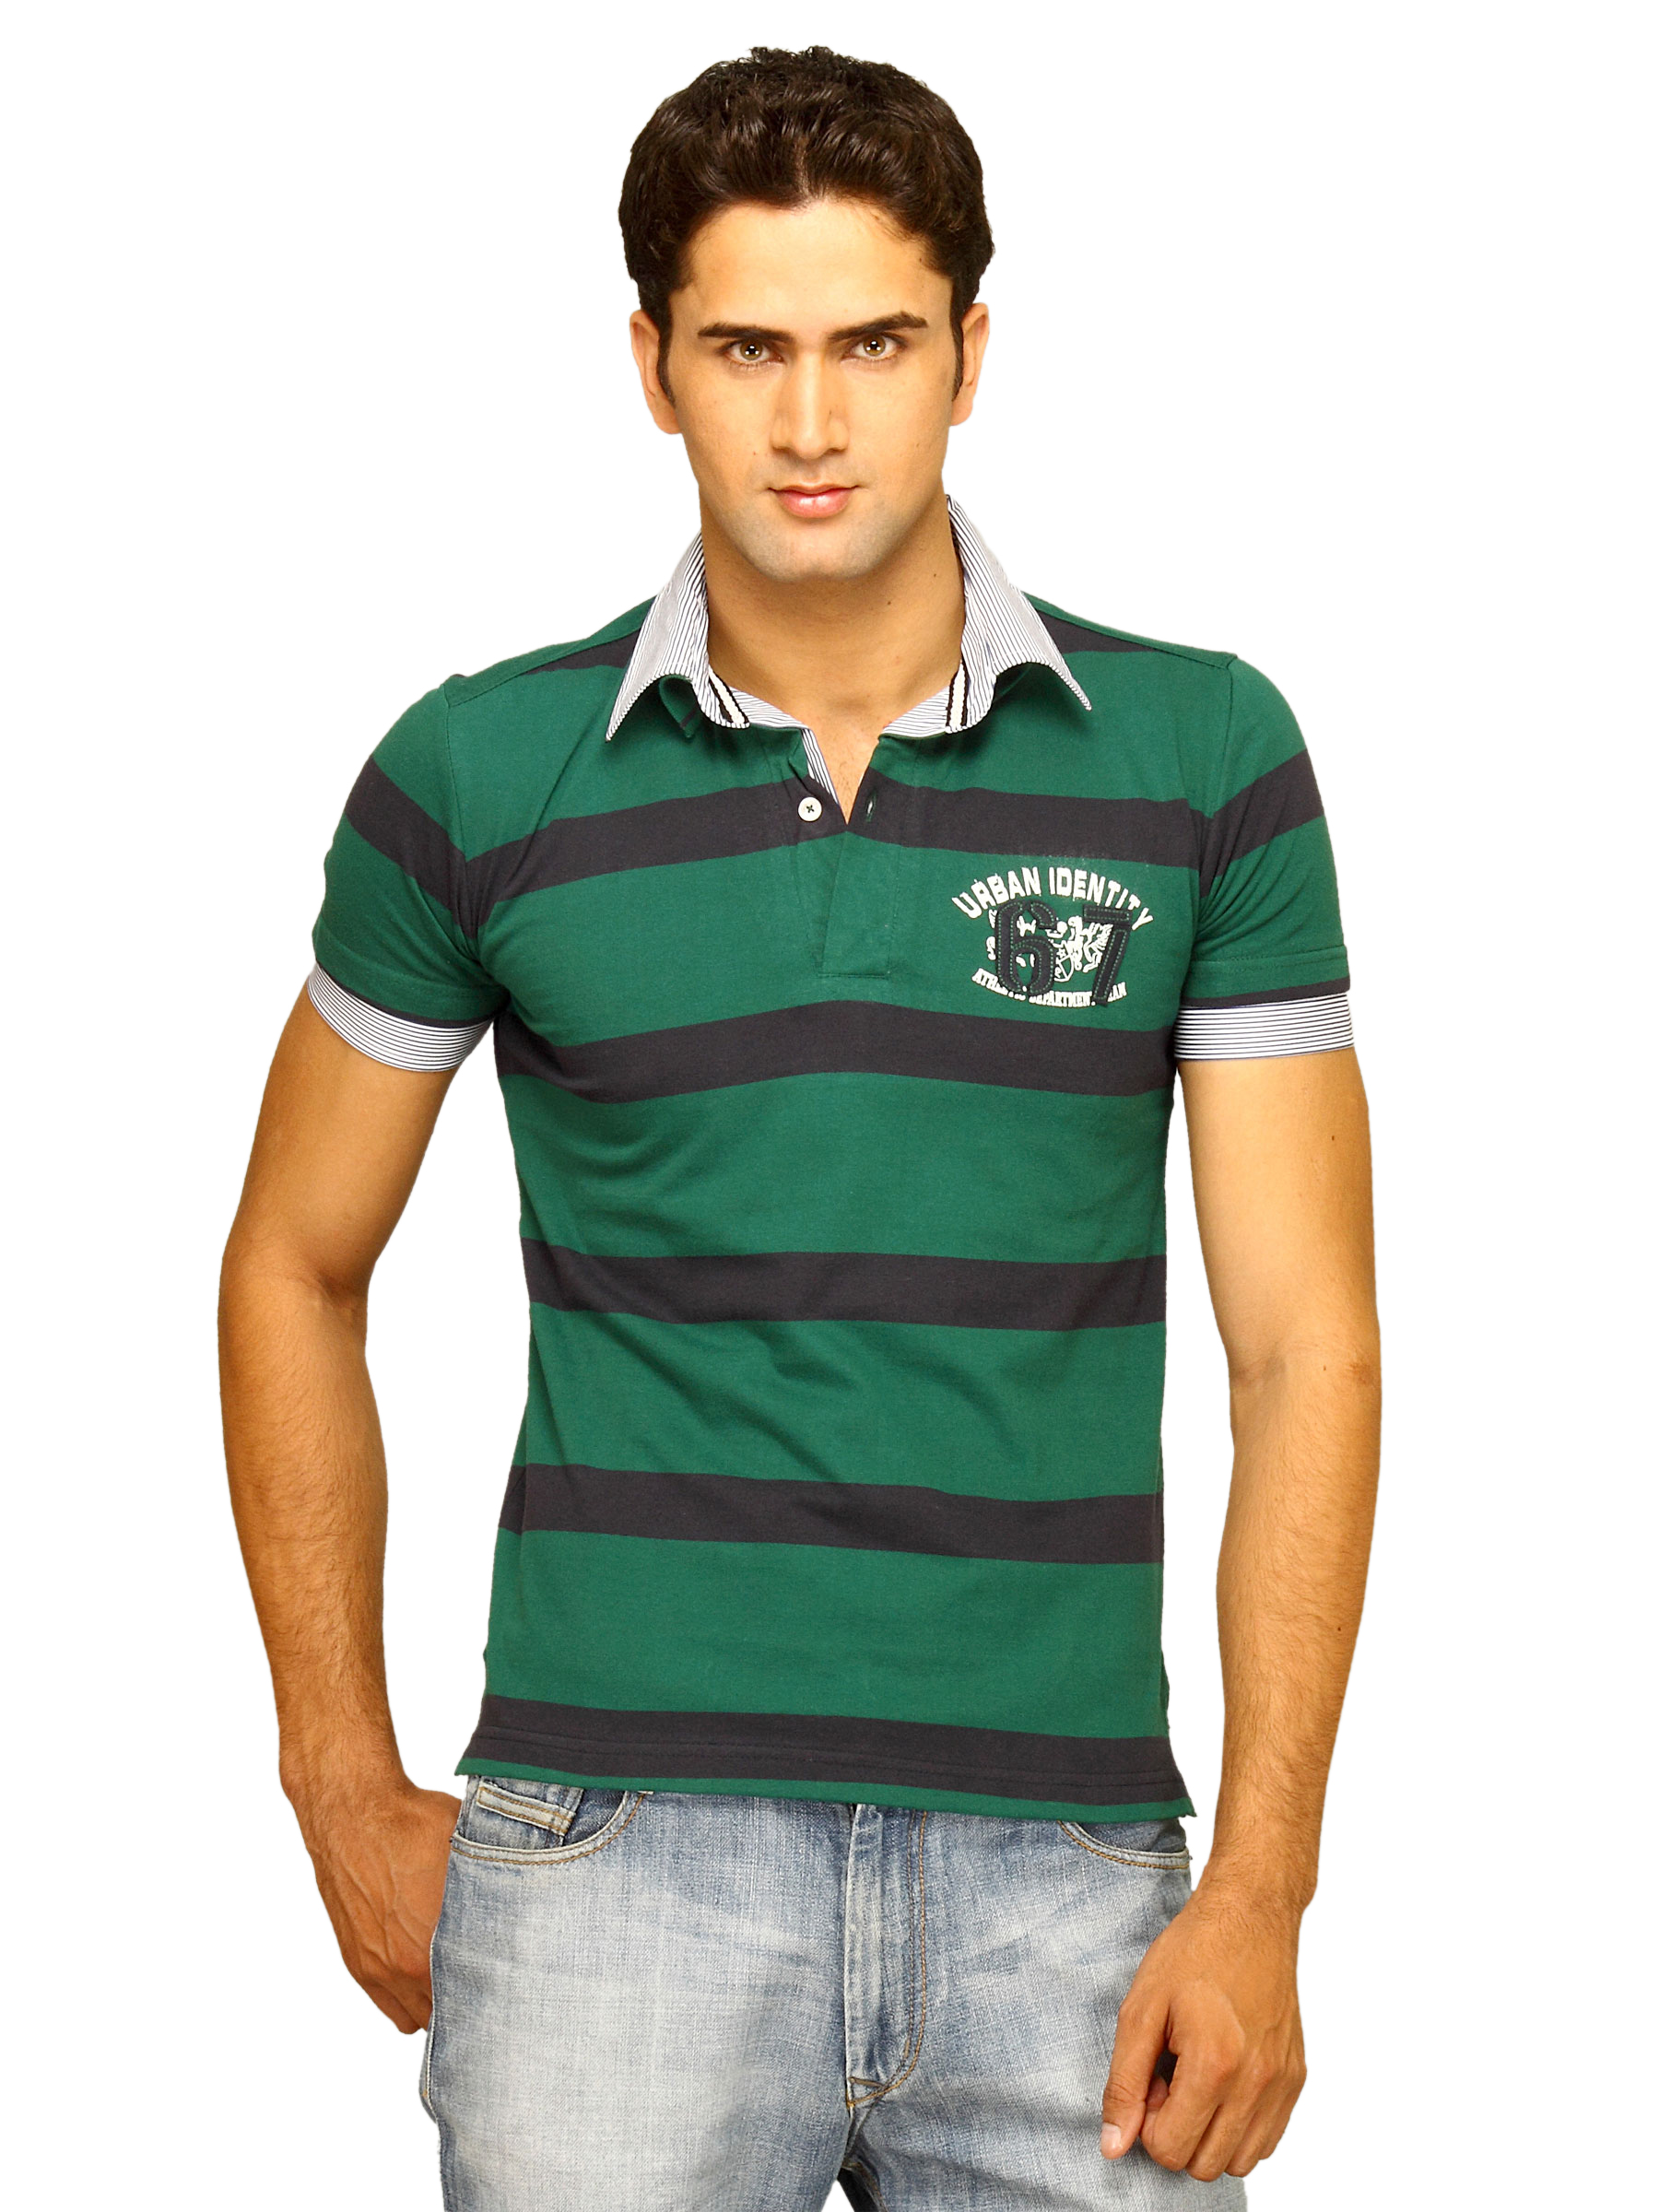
Status Quo Men's Leaf Green Polo T-shirt
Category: Apparel / Topwear / Tshirts
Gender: Men
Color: Green
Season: Summer 2011
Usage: Casual